Lituus

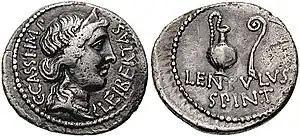

The word lituus originally meant a curved augural staff, or a curved war-trumpet in the ancient Latin language. This Latin word continued in use through the 18th century as an alternative to the vernacular names of various musical instruments.